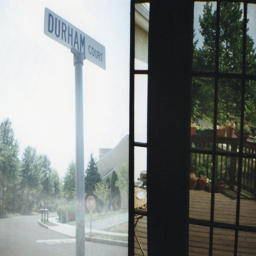
A street sign reading Durham Court next to a reflection.
a street sigh with the name Durham Court on it
A street sign that say Durham Court and the reflection of deck
The intersection at Durham Court with forest in the background
Two different images one of a street sign and another of the back deck.